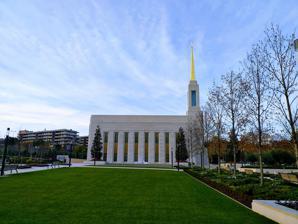
Building: Lisbon Portugal Temple
Country: Portugal
Year built: 2019
Lisbon Portugal Temple Lisbon Portugal Temple Number 166 Dedication 15 September 2019, by Neil L. Andersen Site 4.6 acres (1.9 ha) Floor area 23,730 sq ft (2,205 m 2 ) Height 143 ft (44 m) Official website • News & images Church chronology ← Port-au-Prince Haiti Temple Lisbon Portugal Temple → Arequipa Peru Temple Additional information Announced 2 October 2010, by Thomas S. Monson Groundbreaking 5 December 2015, by Patrick Kearon Open house 17-31 August 2019 Current president Edison Ideo Tsuchiya Designed by Simão Silva, ACS Architects Location Lisboa , Portugal Geographic coordinates 38°46′47″N 9°05′56″W / 38.7798°N 9.0990°W / 38.7798; -9.0990 Baptistries 1 Ordinance rooms 2 Sealing rooms 1 Visitors' center Yes ( edit ) The Lisbon Portugal Temple is a temple of the Church of Jesus Christ of Latter-day Saints (LDS Church) in the civil parish of Parque das Nações , in the Portuguese municipality of Lisboa . It is the first and only LDS temple constructed in Portugal. History The intent to construct a temple in the Portuguese capital was announced by church president Thomas S. Monson on 2 October 2010, during the church's semi-annual general conference . On 22 October 2015 the church announced that the temple would be constructed in the Parque das Nações area of Lisbon, along Avenida Dom João II . A groundbreaking ceremony, to signify the beginning of construction, took place on 5 December 2015, with Patrick Kearon presiding. The groundbreaking was broadcast live to local church meetinghouses. On 4 March 2019 the church announced a public open house to be held from 17 to 31 August 2019, excluding Sundays. On 29 August 2019 Marcelo Rebelo de Sousa , the president of the Portuguese Republic, visited the temple's open house. The temple was dedicated on 15 September 2019 by Neil L. Andersen . In 2020, like all the church's other temples, the Lisbon Portugal Temple was closed in response to the coronavirus pandemic . See also Overhead view of Lisbon Temple in Moscavide LDS Church portal Comparison of temples of The Church of Jesus Christ of Latter-day Saints List of temples of The Church of Jesus Christ of Latter-day Saints List of temples of The Church of Jesus Christ of Latter-day Saints by geographic region Temple architecture (Latter-day Saints) The Church of Jesus Christ of Latter-day Saints in Portugal References